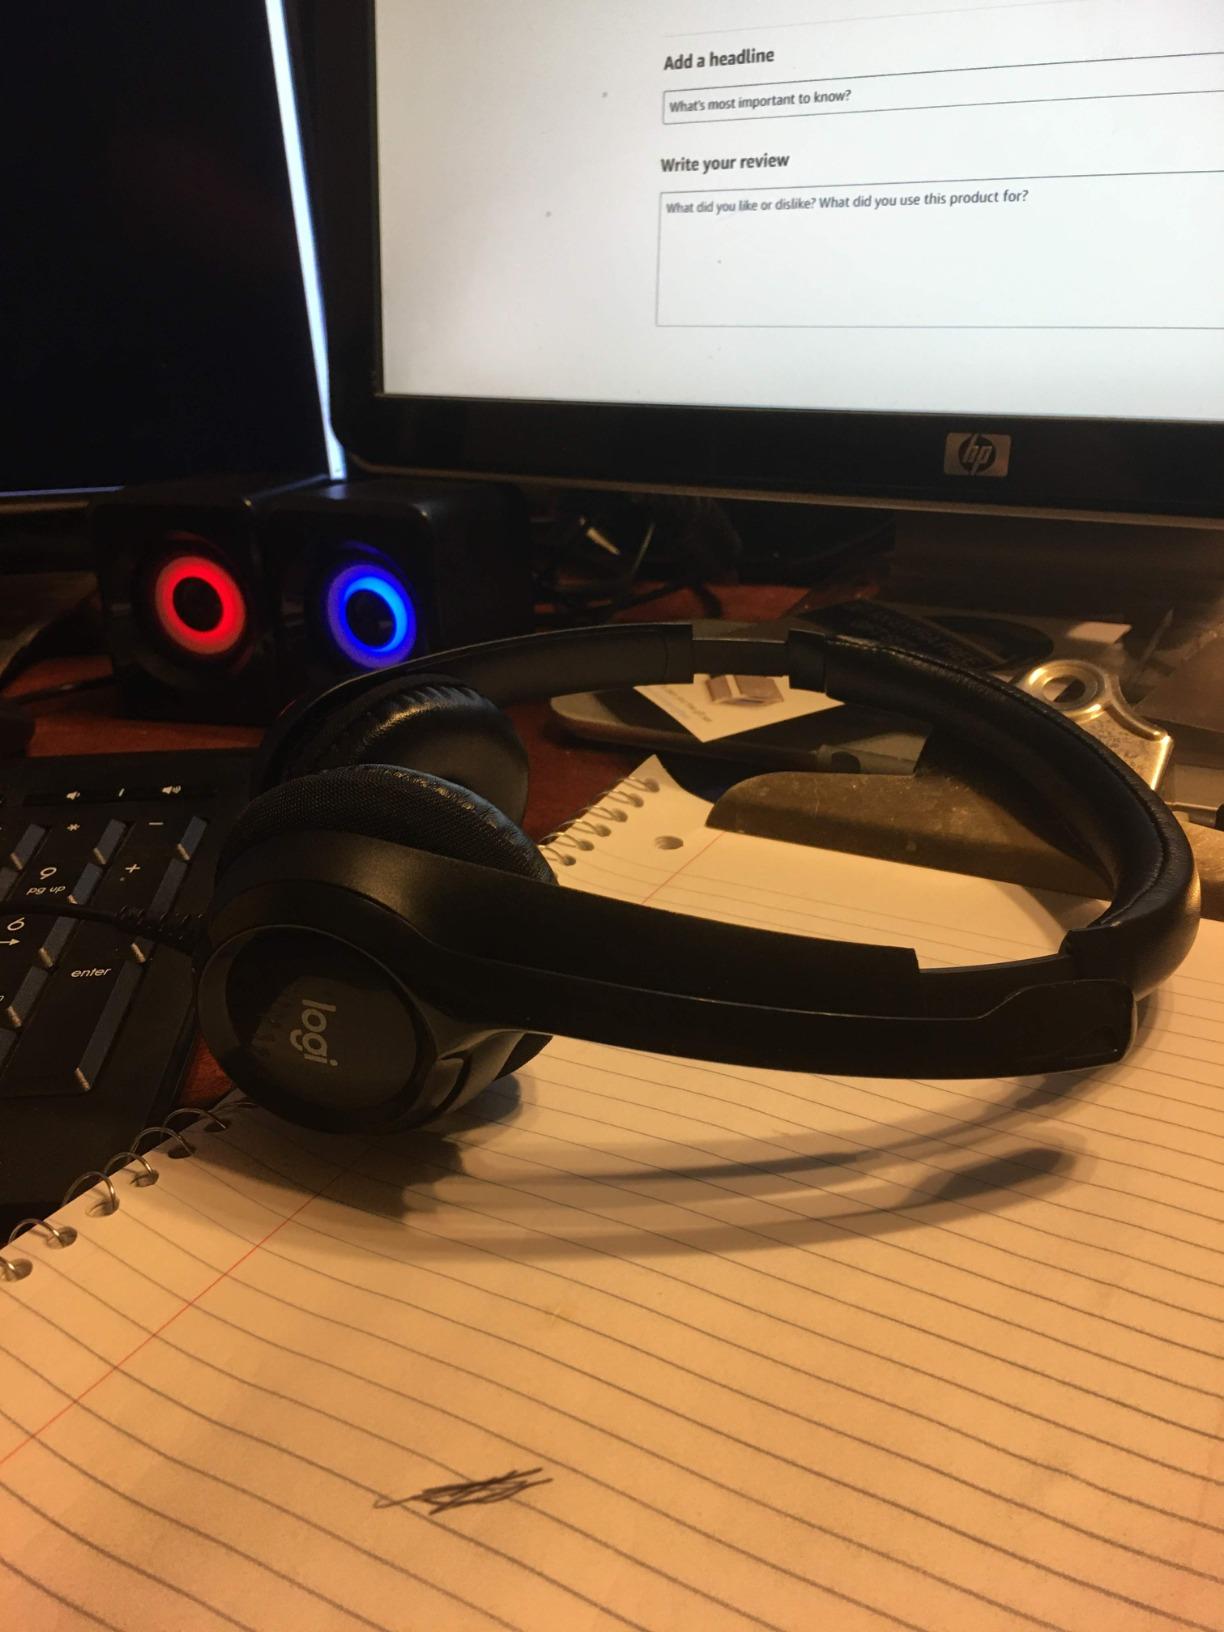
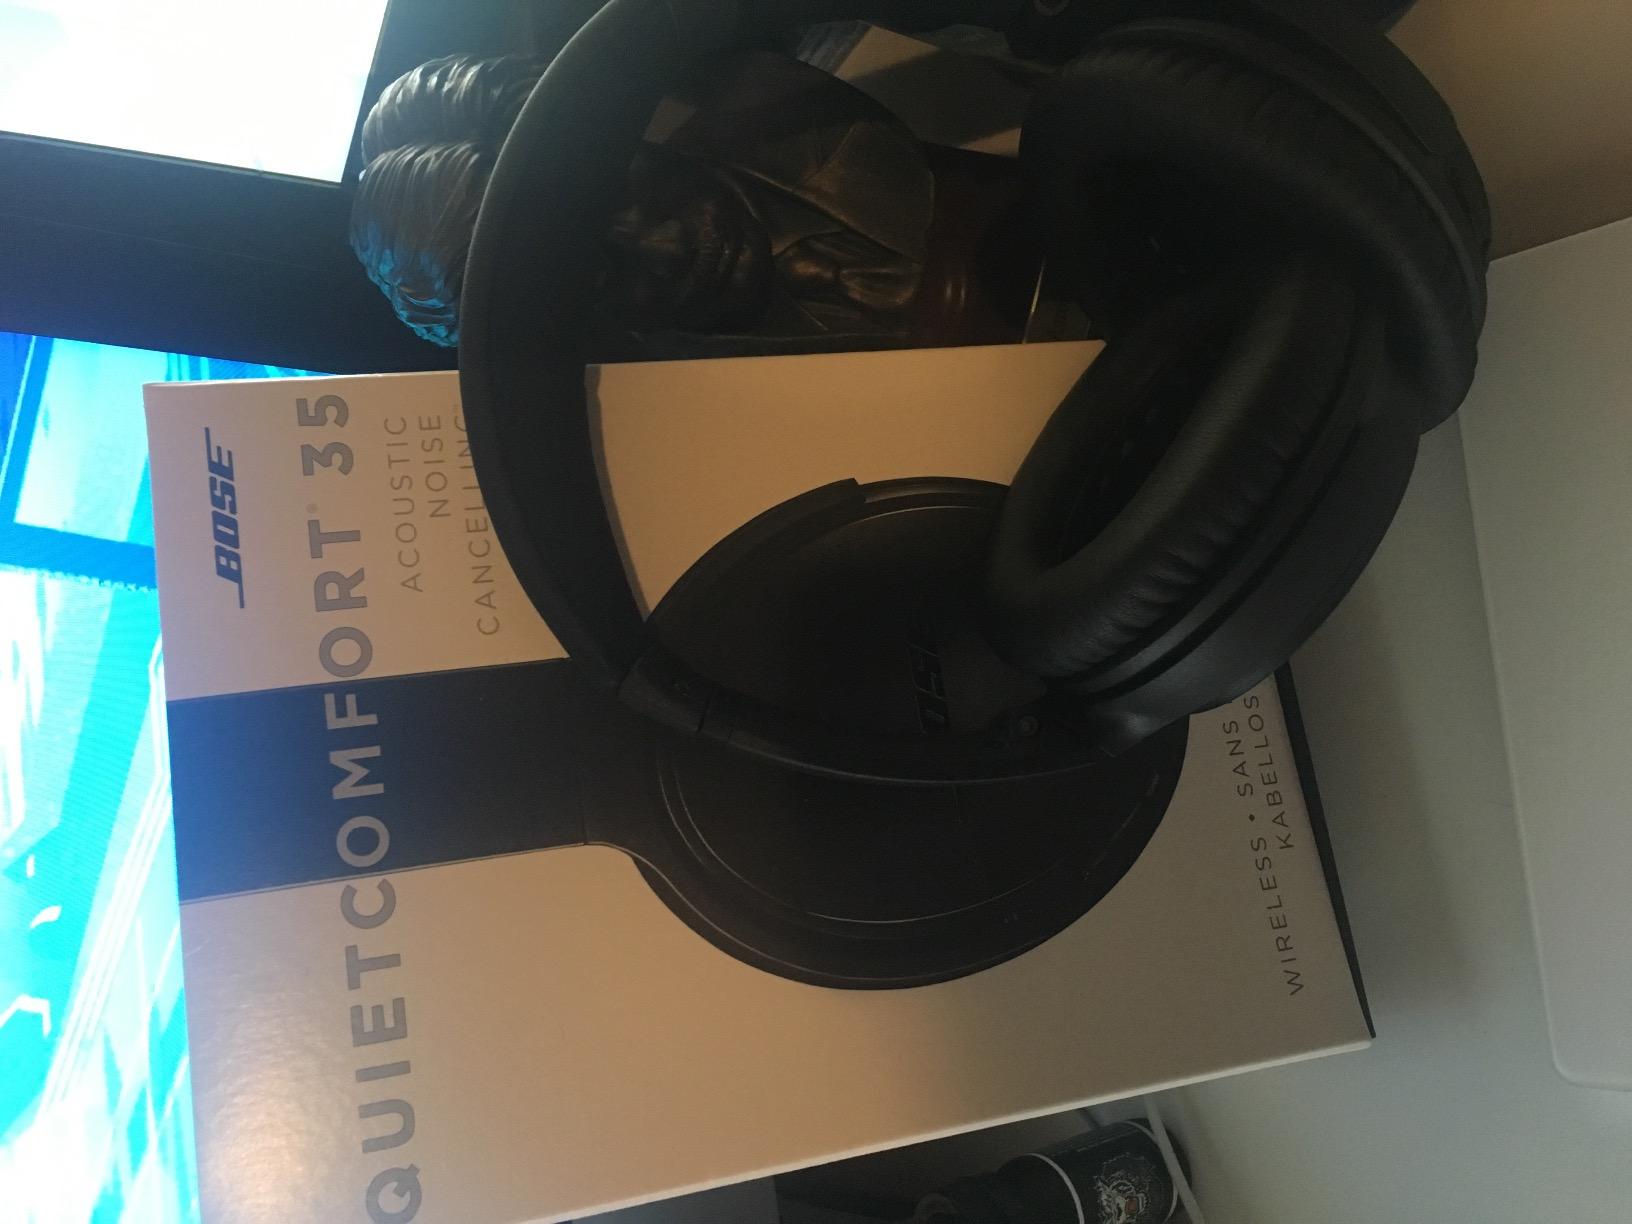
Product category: headphones
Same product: no